Ibn Wahshiyya

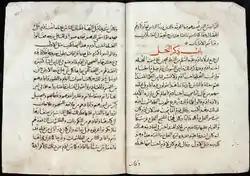

, died , was a Nabataean (Aramaic-speaking, rural Iraqi) agriculturalist, toxicologist, and alchemist born in Qussīn, near Kufa in Iraq. He is the author of the "Nabataean Agriculture", an influential Arabic work on agriculture, astrology, and magic.